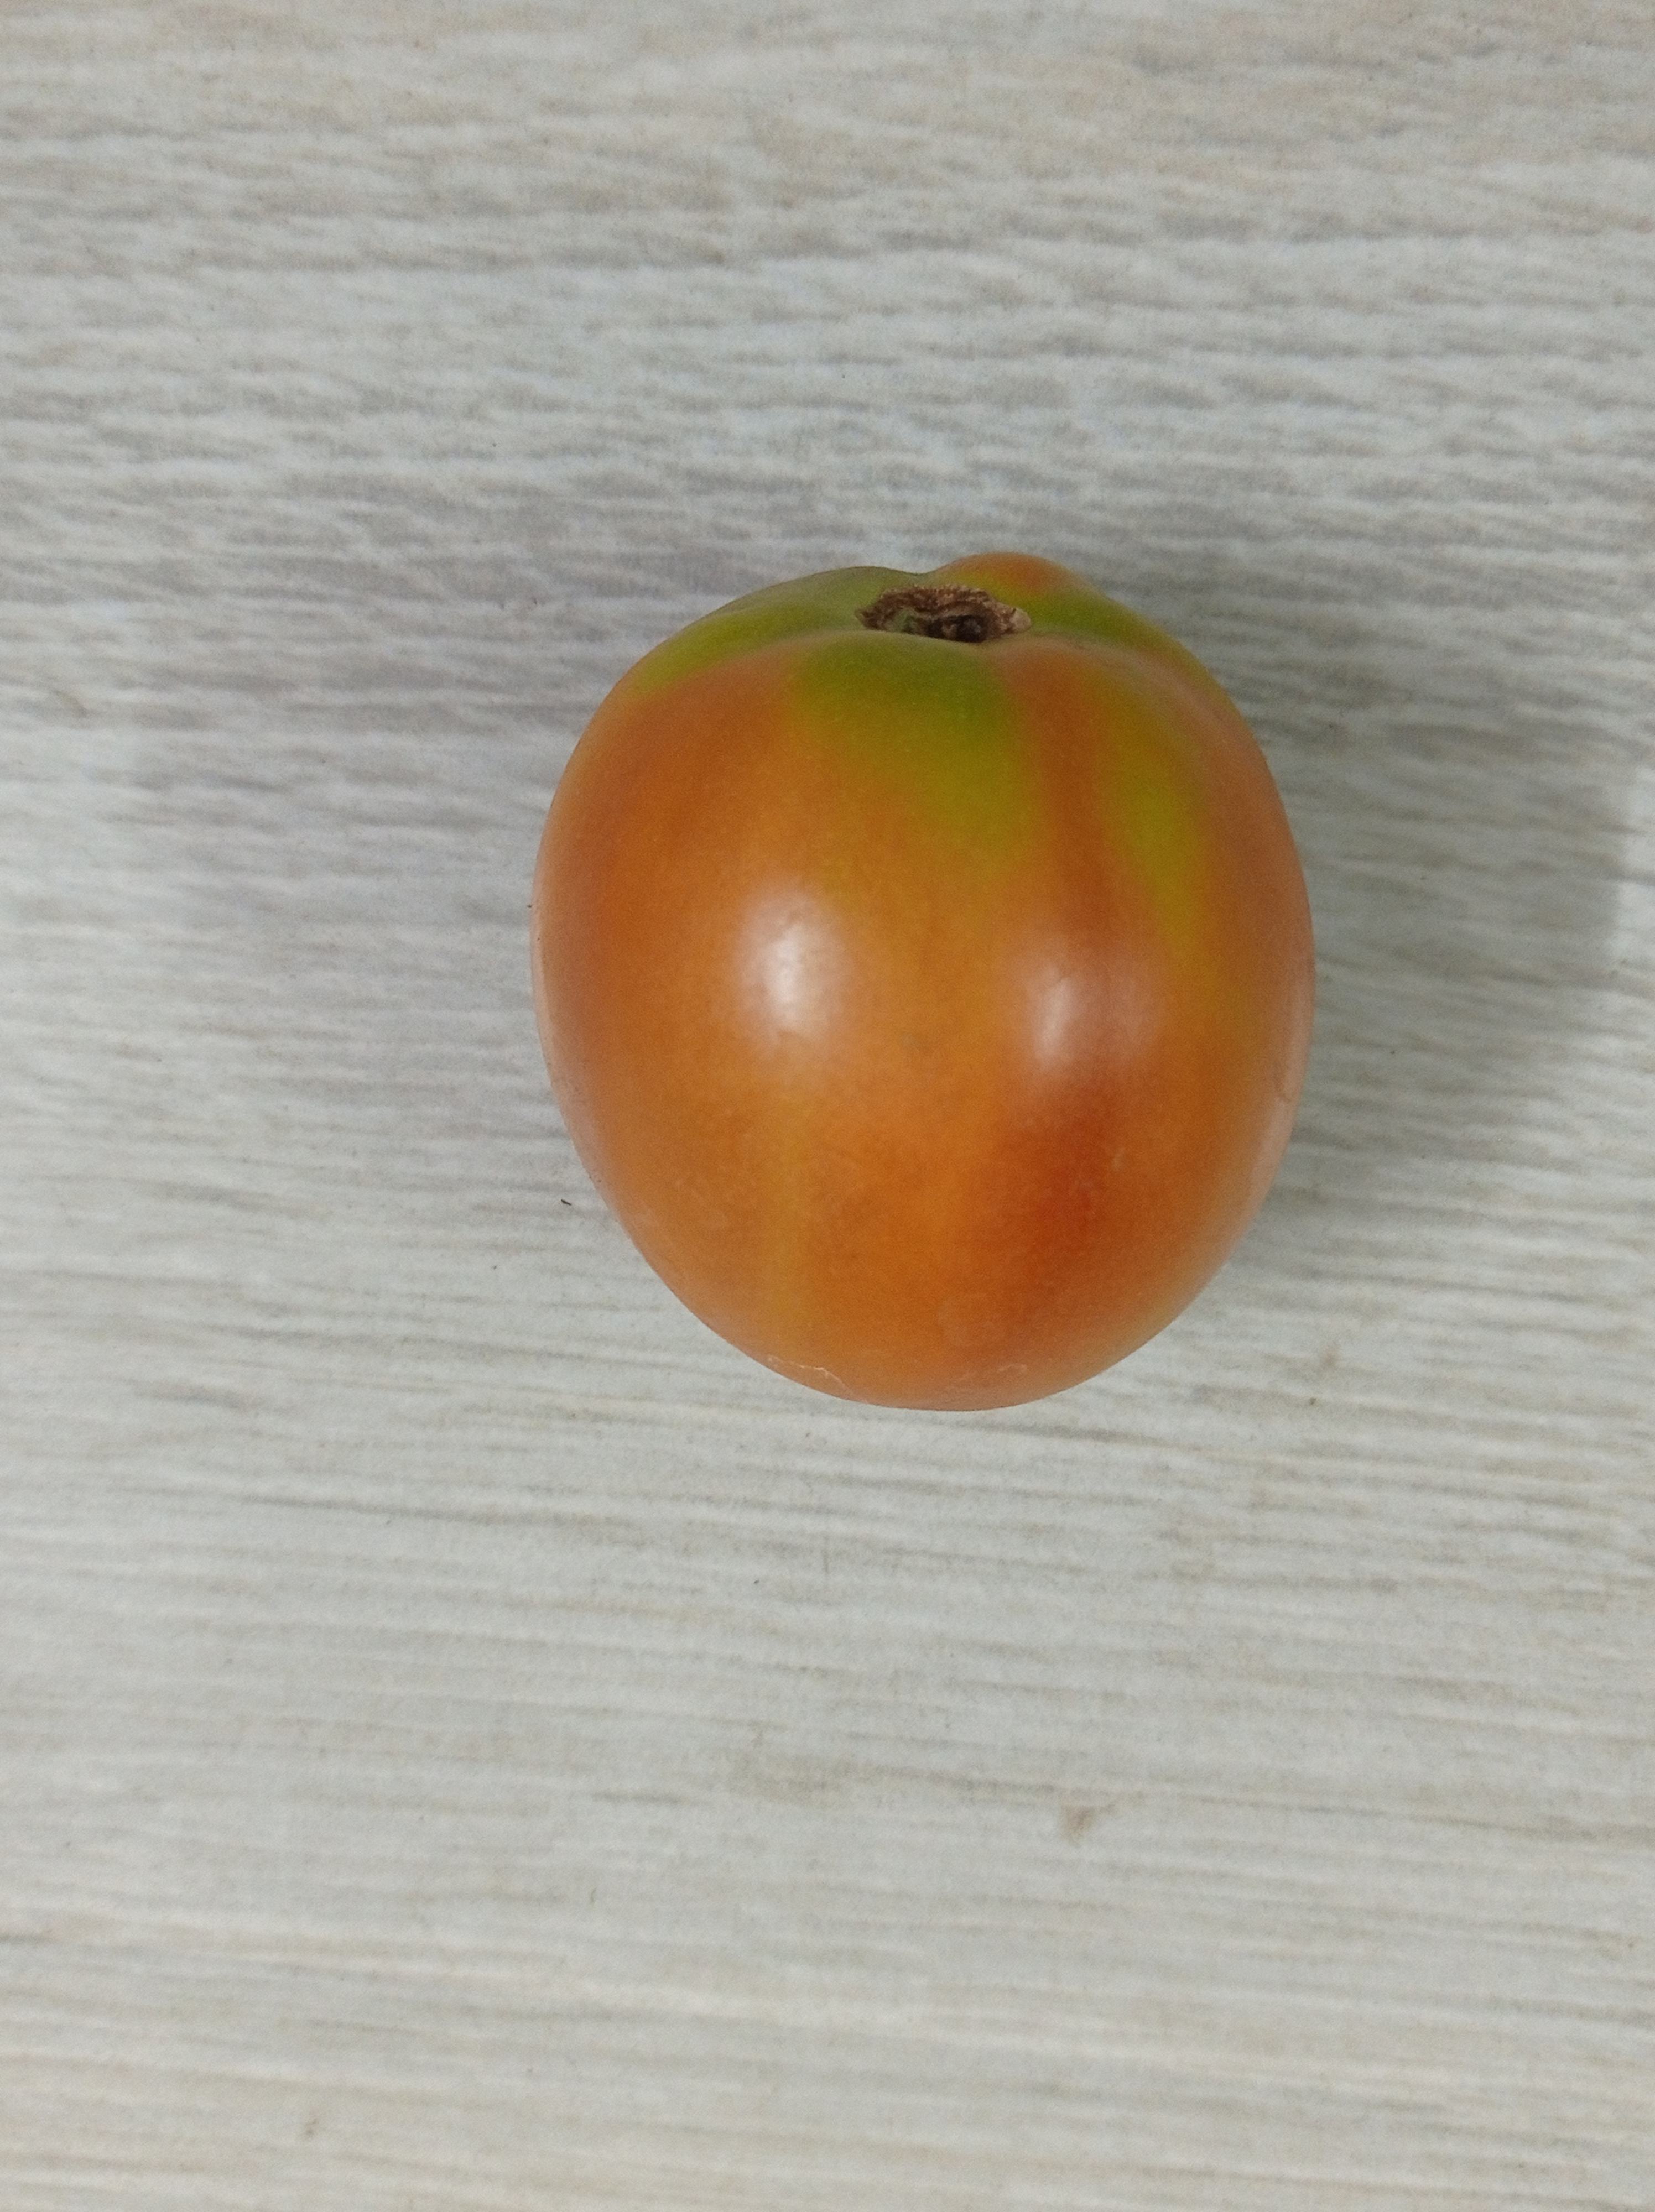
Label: Fresh